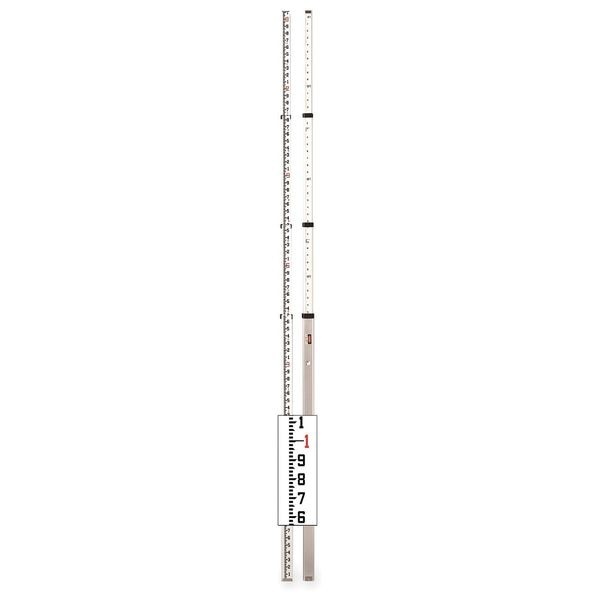
Leveling Rod, Aluminum, 13 Ft
Telescoping Leveling Rod, Adjustable Height Telescoping, Overall Height - Maximum 13 ft, Overall Height - Minimum 6 1/2 in, Graduation Marks 1/100 in, 1 ft, Head Style Not Applicable, Material Aluminum, Mounting Thread Size Not Applicable, Number of Segments 4, Color Black, White, Compatible with Grainger Part Number 31NE35, 348GP3, 348GP4, 348GP5, 348GP6, 45JL22, 45JL23, 494R20, 61KL78, 61KL79, Compatible with Level Type Optical and Transit Levels, Rotary Laser Levels graingerSKU: 1ELP4, mscSKU: , zoro_no: G0528726, mongo_id: 65bbe7f522d7a989a98cd2e6
Brand: Cst/Berger
Category: Hardware > Tools > Measuring Tools & Sensors > Levels > Sight Levels